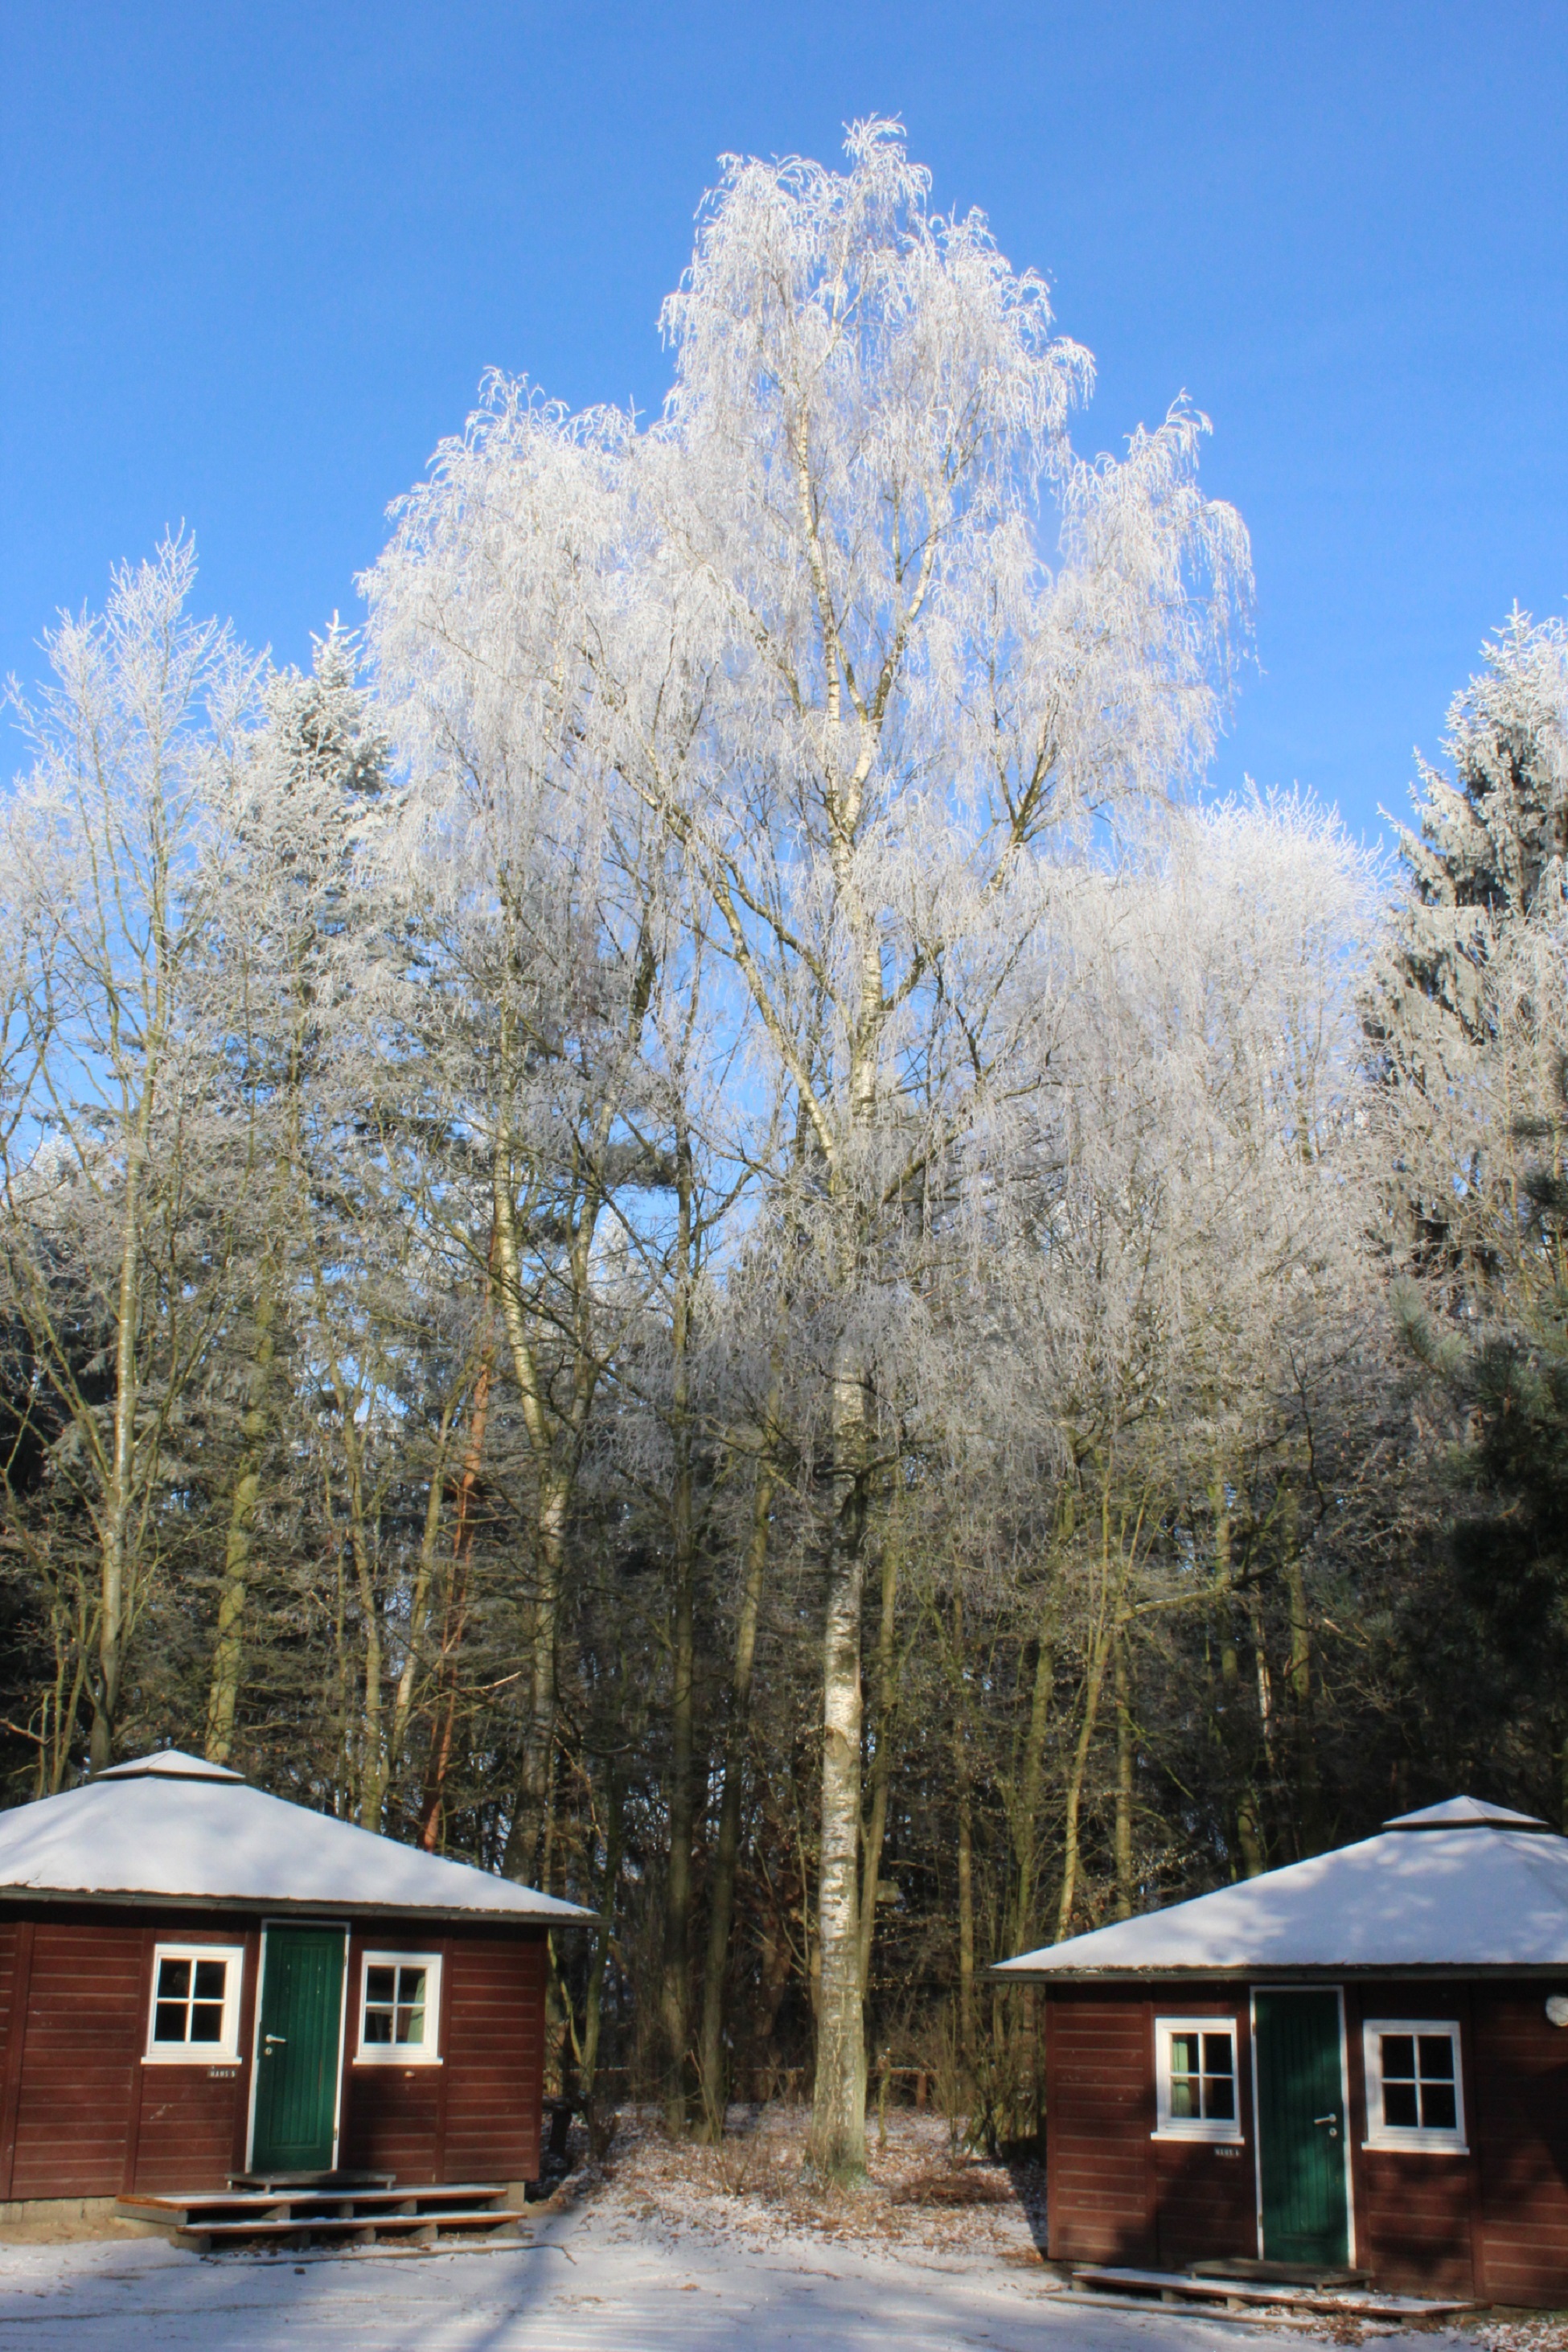
tree, nature, forest, snow, winter, plant, flower, frost, holiday, season, blue sky, trees, children, holidays, winter dream, wintry, winter magic, winter forest, mecklenburg, winter mood, snow magic, holiday resort, families, waldheim, youth hostel, woody plant, log houses, class trip, school camp